Tanel Talve

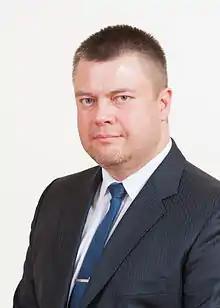

Tanel Talve (born 13 August 1976 in Tallinn) is an Estonian journalist, radio and television presenter and politician. He has been member of XIII Riigikogu.